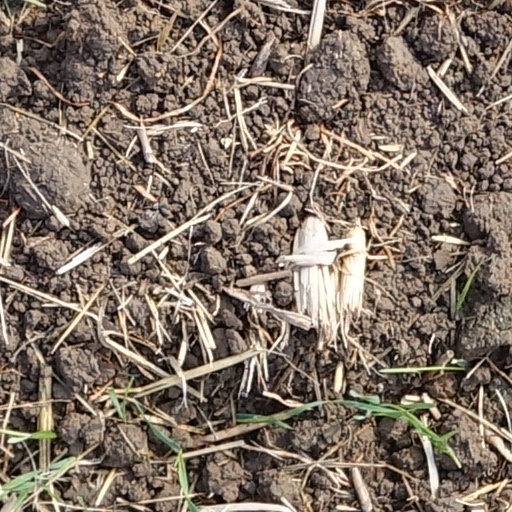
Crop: wheat